Joanne Persico

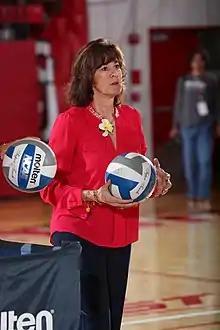

Joanne Persico is the winningest coach at any sport at St. John's University with 593 career wins. She is an American collegiate volleyball coach and former collegiate volleyball player. In 1987, she was named Big East Player of the Year. Since 1994, she has been the women's volleyball head coach at St. John's University in New York City, now an NCAA Division 1 team. In 2006, 2018, and 2023, she was named the Big East Coach of the Year. Persico has tallied 593 career victories and six BIG EAST titles throughout her 30 seasons as head coach. Her total is the 15th most by any active Division I women's volleyball coach. She is the fifth longest-tenured women's volleyball coach at a single program and has tallied the seventh most wins among those coaches.